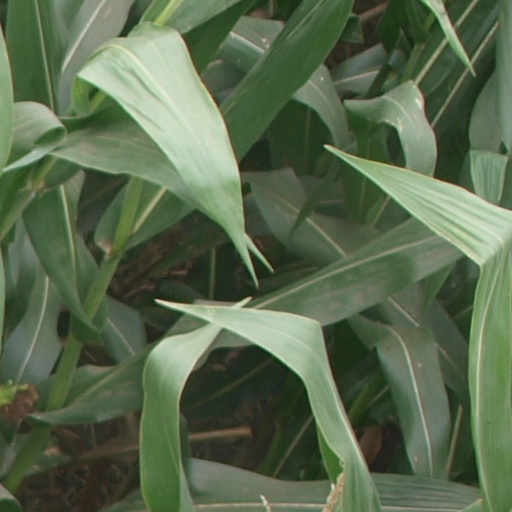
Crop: maize; corn